Blankenheim Castle

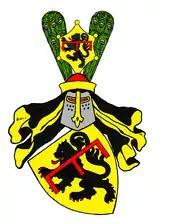
Coat of arms of the dynasties of Blankenheim

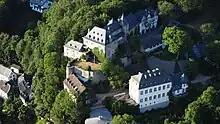
Blankenheim from the air, 2015

The site has been remodelled on numerous occasions. In the course of time the mediaeval defensive site was converted into a Baroque "schloss" with a Baroque garden and an orangery. Its end came in September 1794, when French troops marched into Blankenheim. Countess Augusta of Manderscheid-Blankenheim and her family fled to Bohemia.